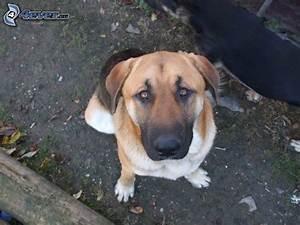
dog